Animal attacks in Australia

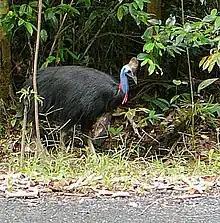
Cassowary

Cassowaries have a reputation for being dangerous to people and domestic animals. The 2007 edition of the Guinness World Records lists the cassowary as the world's most dangerous bird. During World War II American and Australian troops stationed in New Guinea were warned to steer clear of them.